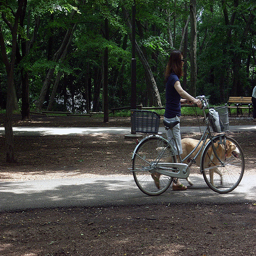
A woman talks her bicycle beside a dog.
A woman walking her bicycle with dog walking beside her.
a woman is walking next to her bike and holding the leash of a dog
The woman walks her bicycle and dog through a park.
A woman walks in a park with a bike and a dog.